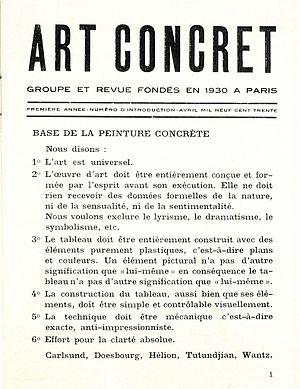
Un manifeste est une déclaration écrite et publique par laquelle un gouvernement, une personne, un parti politique ou un courant artistique expose un programme d'action ou une position, le plus souvent politique ou esthétique.
Un manifeste artistique est une déclaration publique sur les intentions, motivations ou opinions d'un artiste ou d'un mouvement artistique.
L'art concret est un mouvement artistique qui s'est d'emblée érigé contre l'art abstrait.